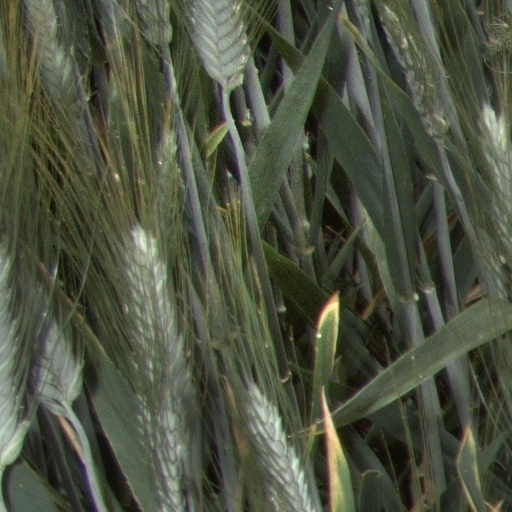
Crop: wheat